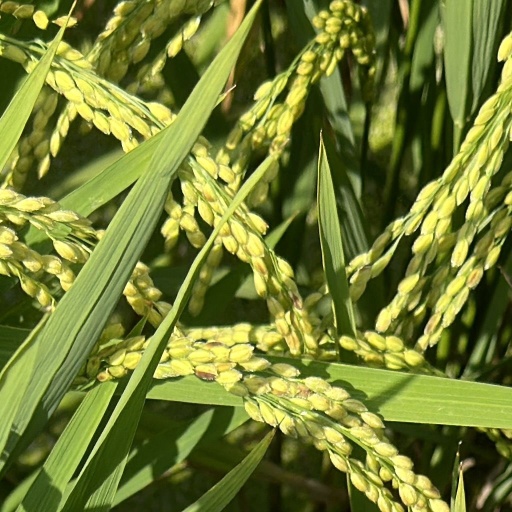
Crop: rice